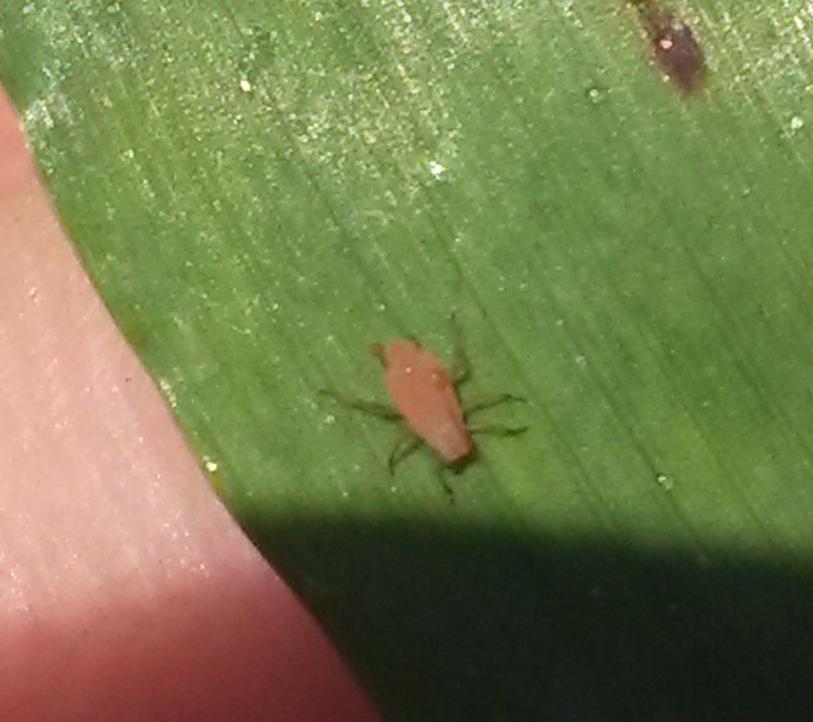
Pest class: english_grain_aphid